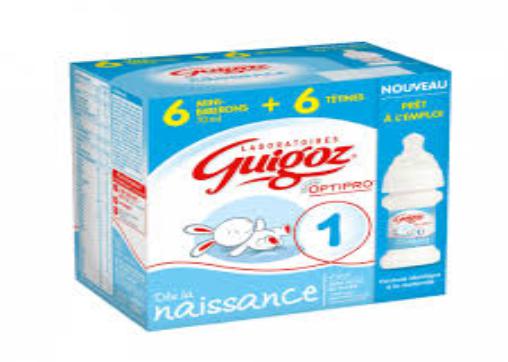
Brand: Guigoz
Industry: Food